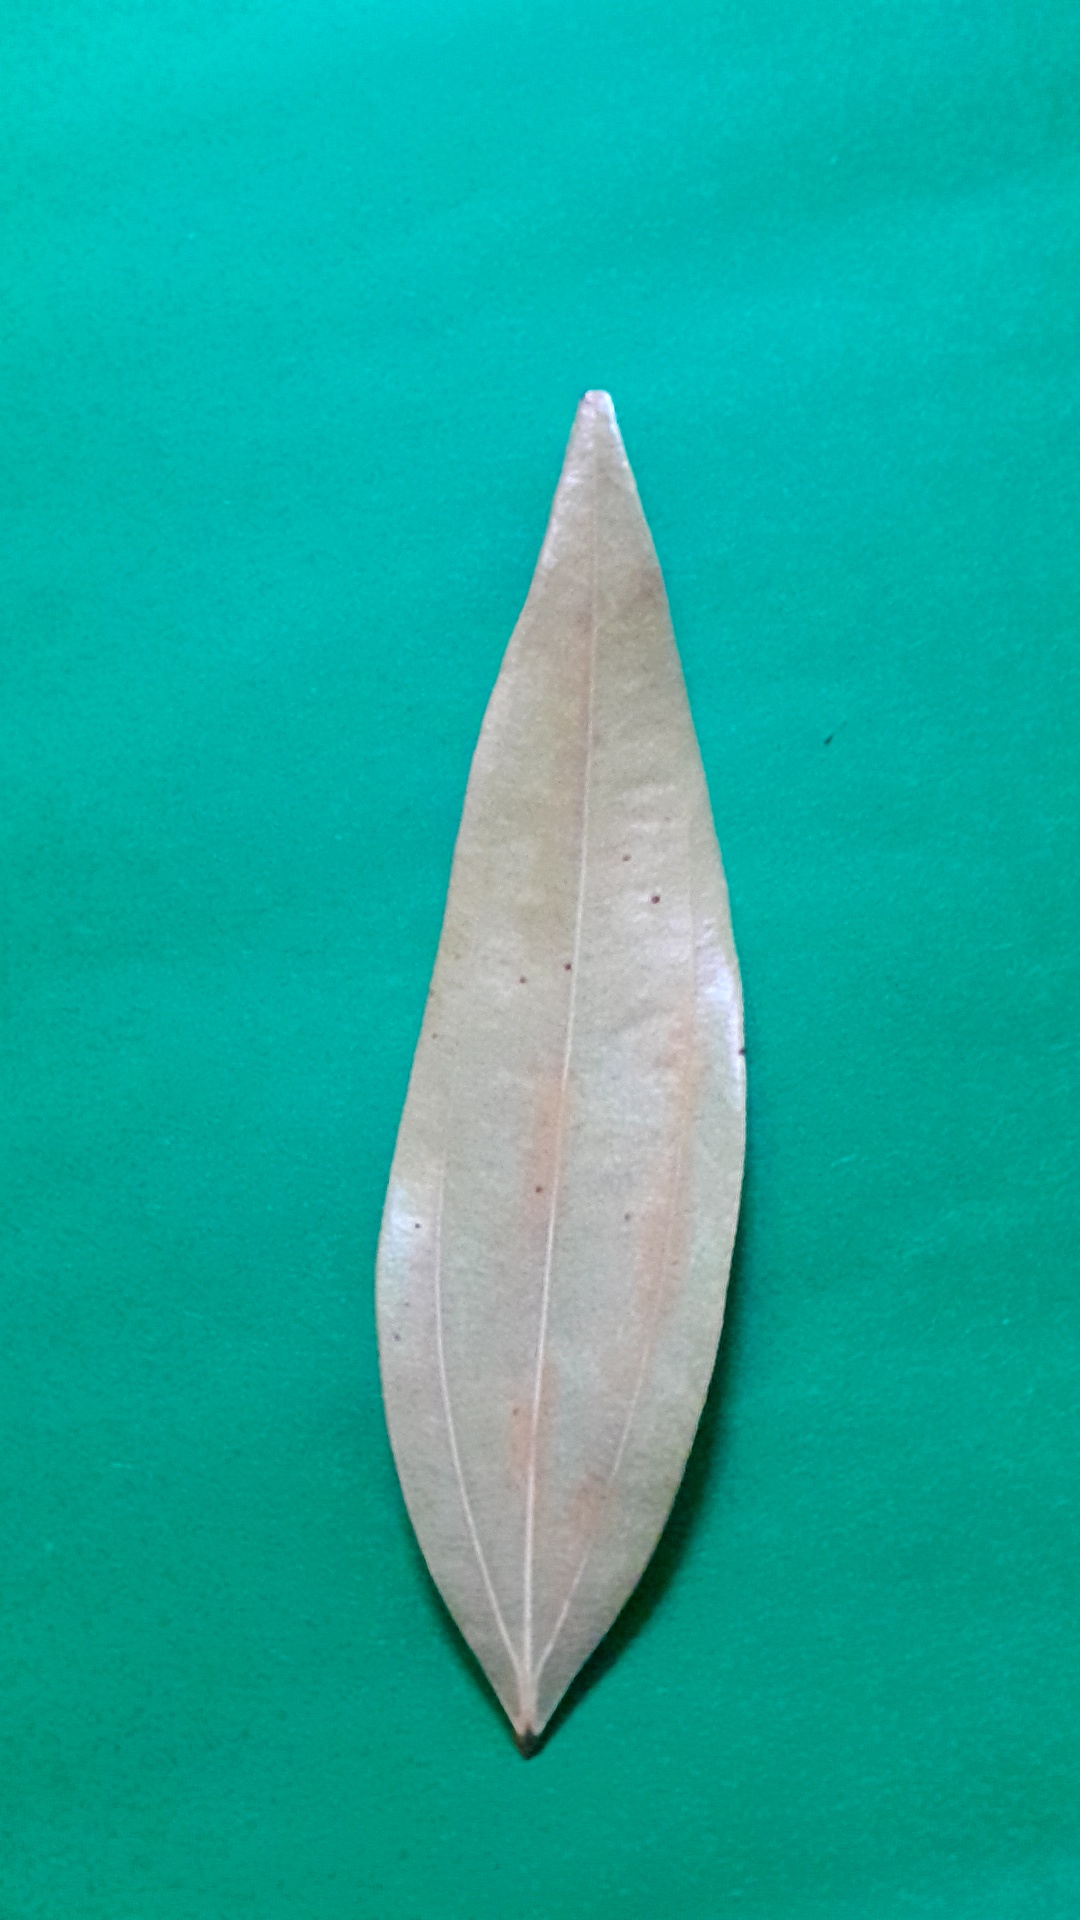
Label: Dry Leaf